Olenekian

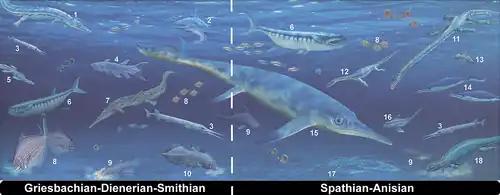
Early Triassic and Anisian marine predators: 1. "Wantzosaurus", 2. "Fadenia", 3. "Saurichthys", 4. "Rebellatrix", 5. "Hovasaurus", 6. "Birgeria", 7. "Aphaneramma", 8. "Bobasatrania", 9. Hybodontiformes, 10. "Mylacanthus", 11. "Tanystropheus", 12. "Corosaurus", 13. "Ticinepomis", 14. "Mixosaurus", 15. Cymbospondylidae, 16. Neoselachii, 17. "Omphalosaurus" skeleton, 18. "Placodus"

An important extinction event occurred during the Olenekian age of the Early Triassic, near the subage boundary between the Smithian and Spathian. The main victims of this Smithian–Spathian boundary event, often called the Smithian–Spathian extinction, were the Palaeozoic disaster taxa that survived the Permian–Triassic extinction event and flourished in the newly vacated niches during immediate aftermath of the Great Death; ammonoids, conodonts and radiolarians in particular suffered drastic biodiversity losses, which is accentuated, among others, by the cosmopolitan distribution of the ammonoid "Anasibirites". Marine reptiles, such as ichthyopterygians and sauropterygians, diversified after the extinction.